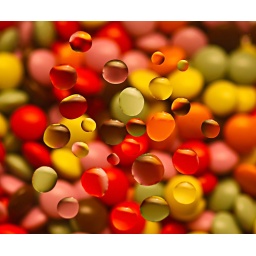
Lighting: Sigma 530 Super at 1/16 power through a diffuser.This was done with a sheet of glass over a bowl of candy